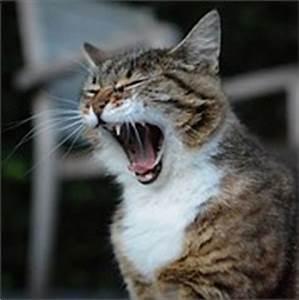
cat